Answer in natural language. How many Chairs are visible in the scene? Choose between the following options: 6, 4, 5, 1 or 7
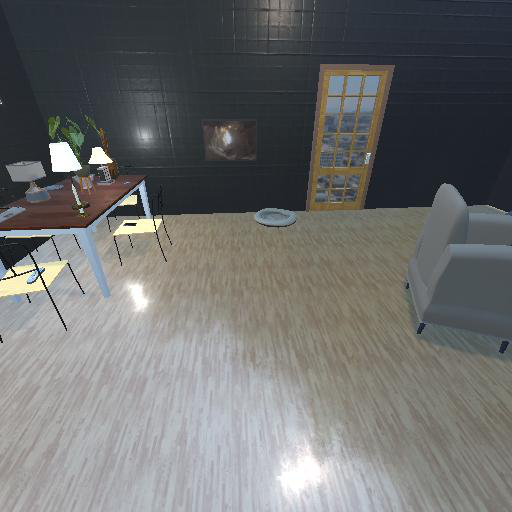
<answer>4</answer>